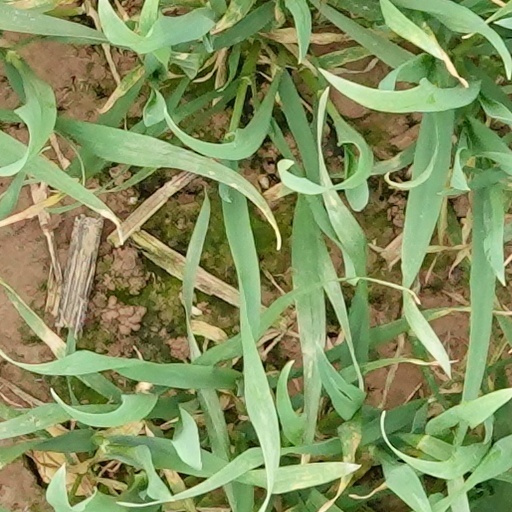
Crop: wheat